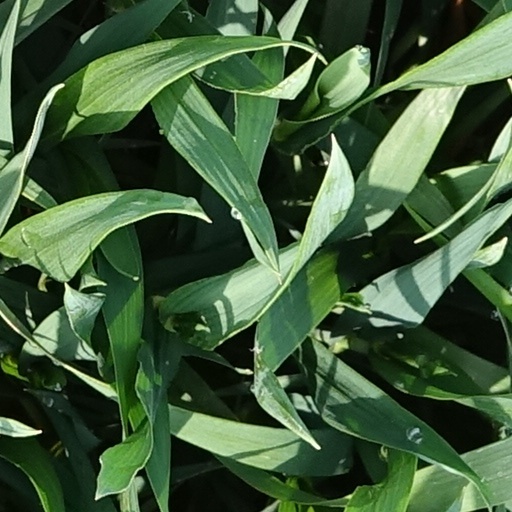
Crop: wheat